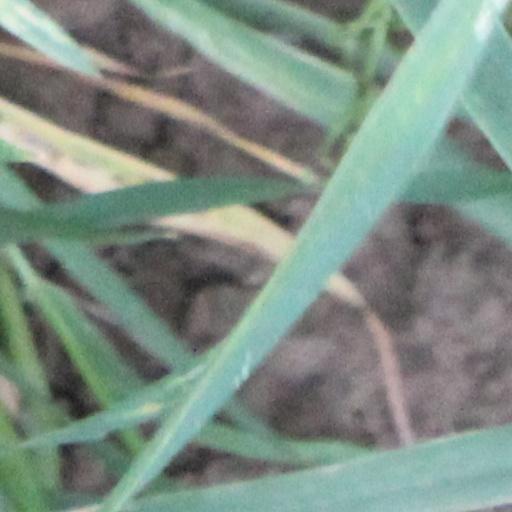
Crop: wheat